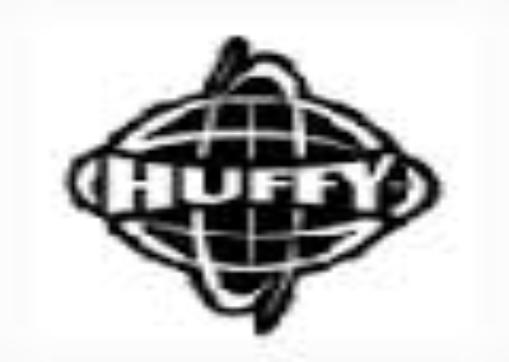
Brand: huffy
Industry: Transportation